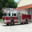
Label: truck